Early translations of the New Testament

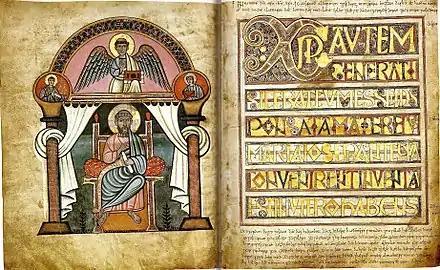
Codex Aureus, beginning of the Gospel of Matthew

The Western Church originally used Greek, so the need to translate the Bible into Latin did not immediately arise. The first Latin translations appeared first in North Africa (around 170) and then in Rome and Gaul. Their number steadily increased and by the middle of the fourth century had reached forty. All these translations were based on the Septuagint and slavishly adhere to the Greek text. Translations produced before the "Vulgate" were called Old Latin translations – "Vetus latina". The most important and respected were "Aphra" and "Itala", but neither of them gained widespread recognition throughout the Church. Both translations represent the Western text-type. "Aphra" deviated more from the Greek text-type, while "Itala" had a bit of Byzantine influence, the number of which increased over time. The translations underwent constant transformations, and their textual variants multiplied.